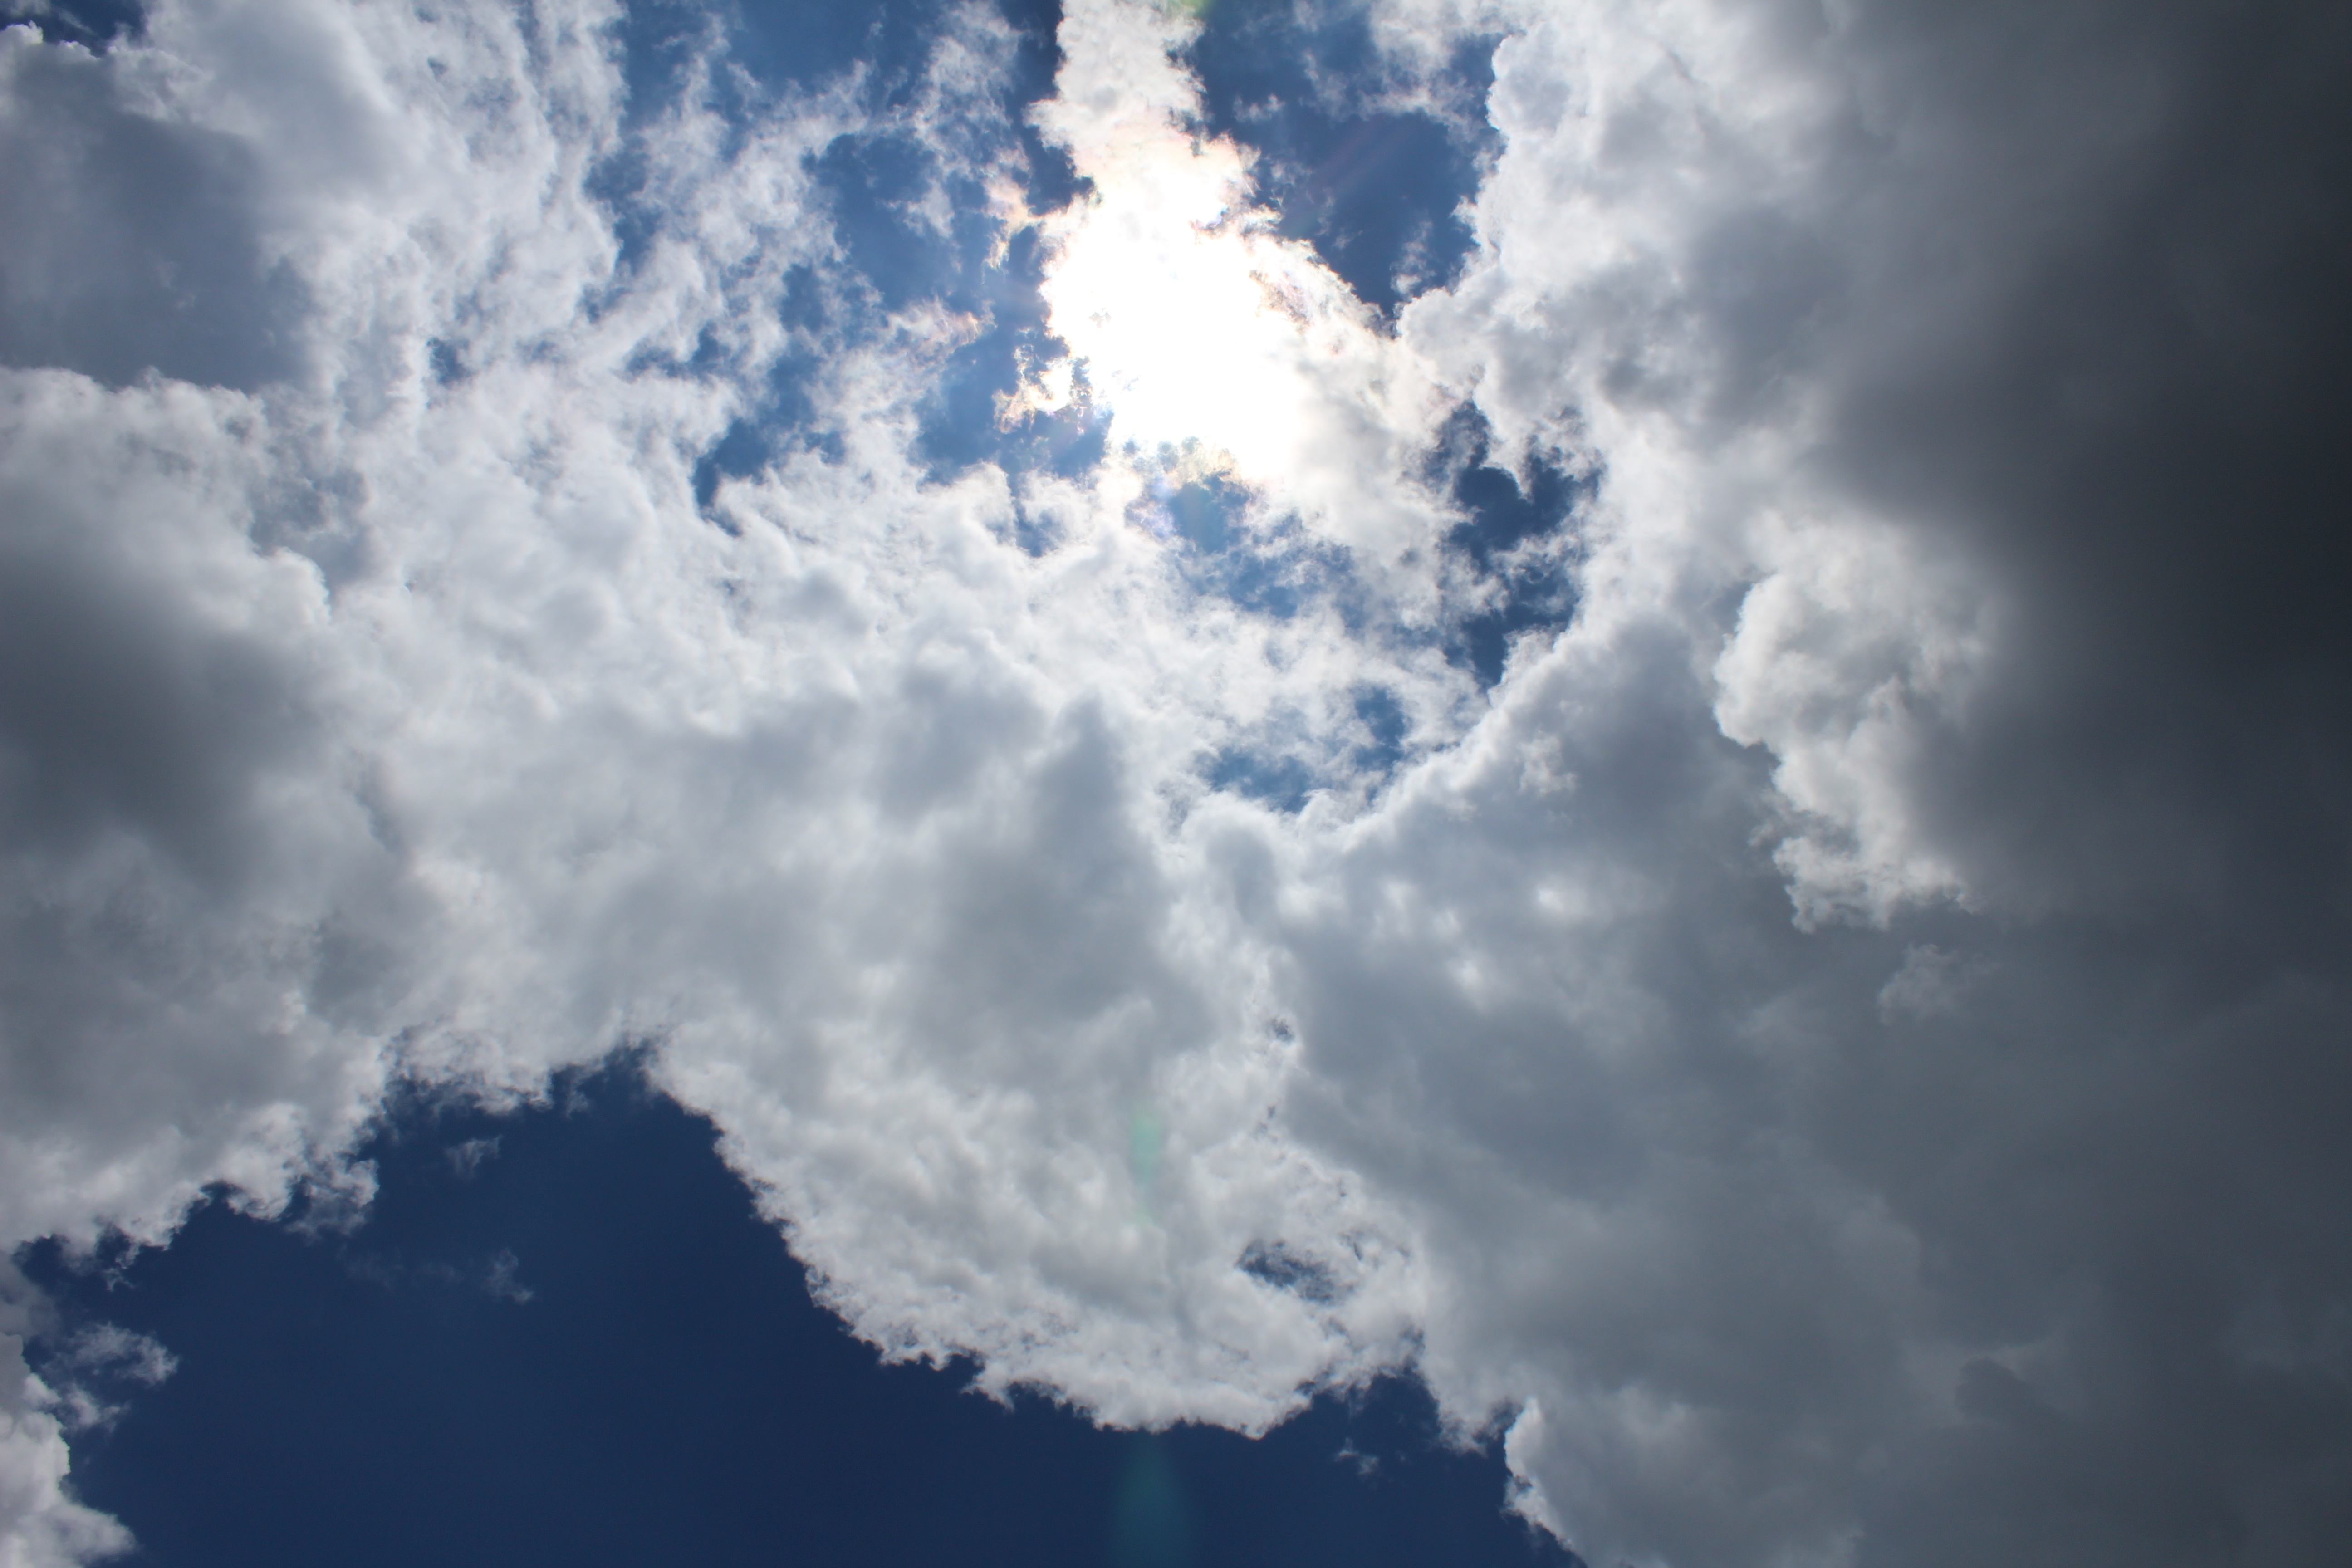
cloud, sky, sunlight, atmosphere, daytime, cumulus, meteorological phenomenon, atmosphere of earth